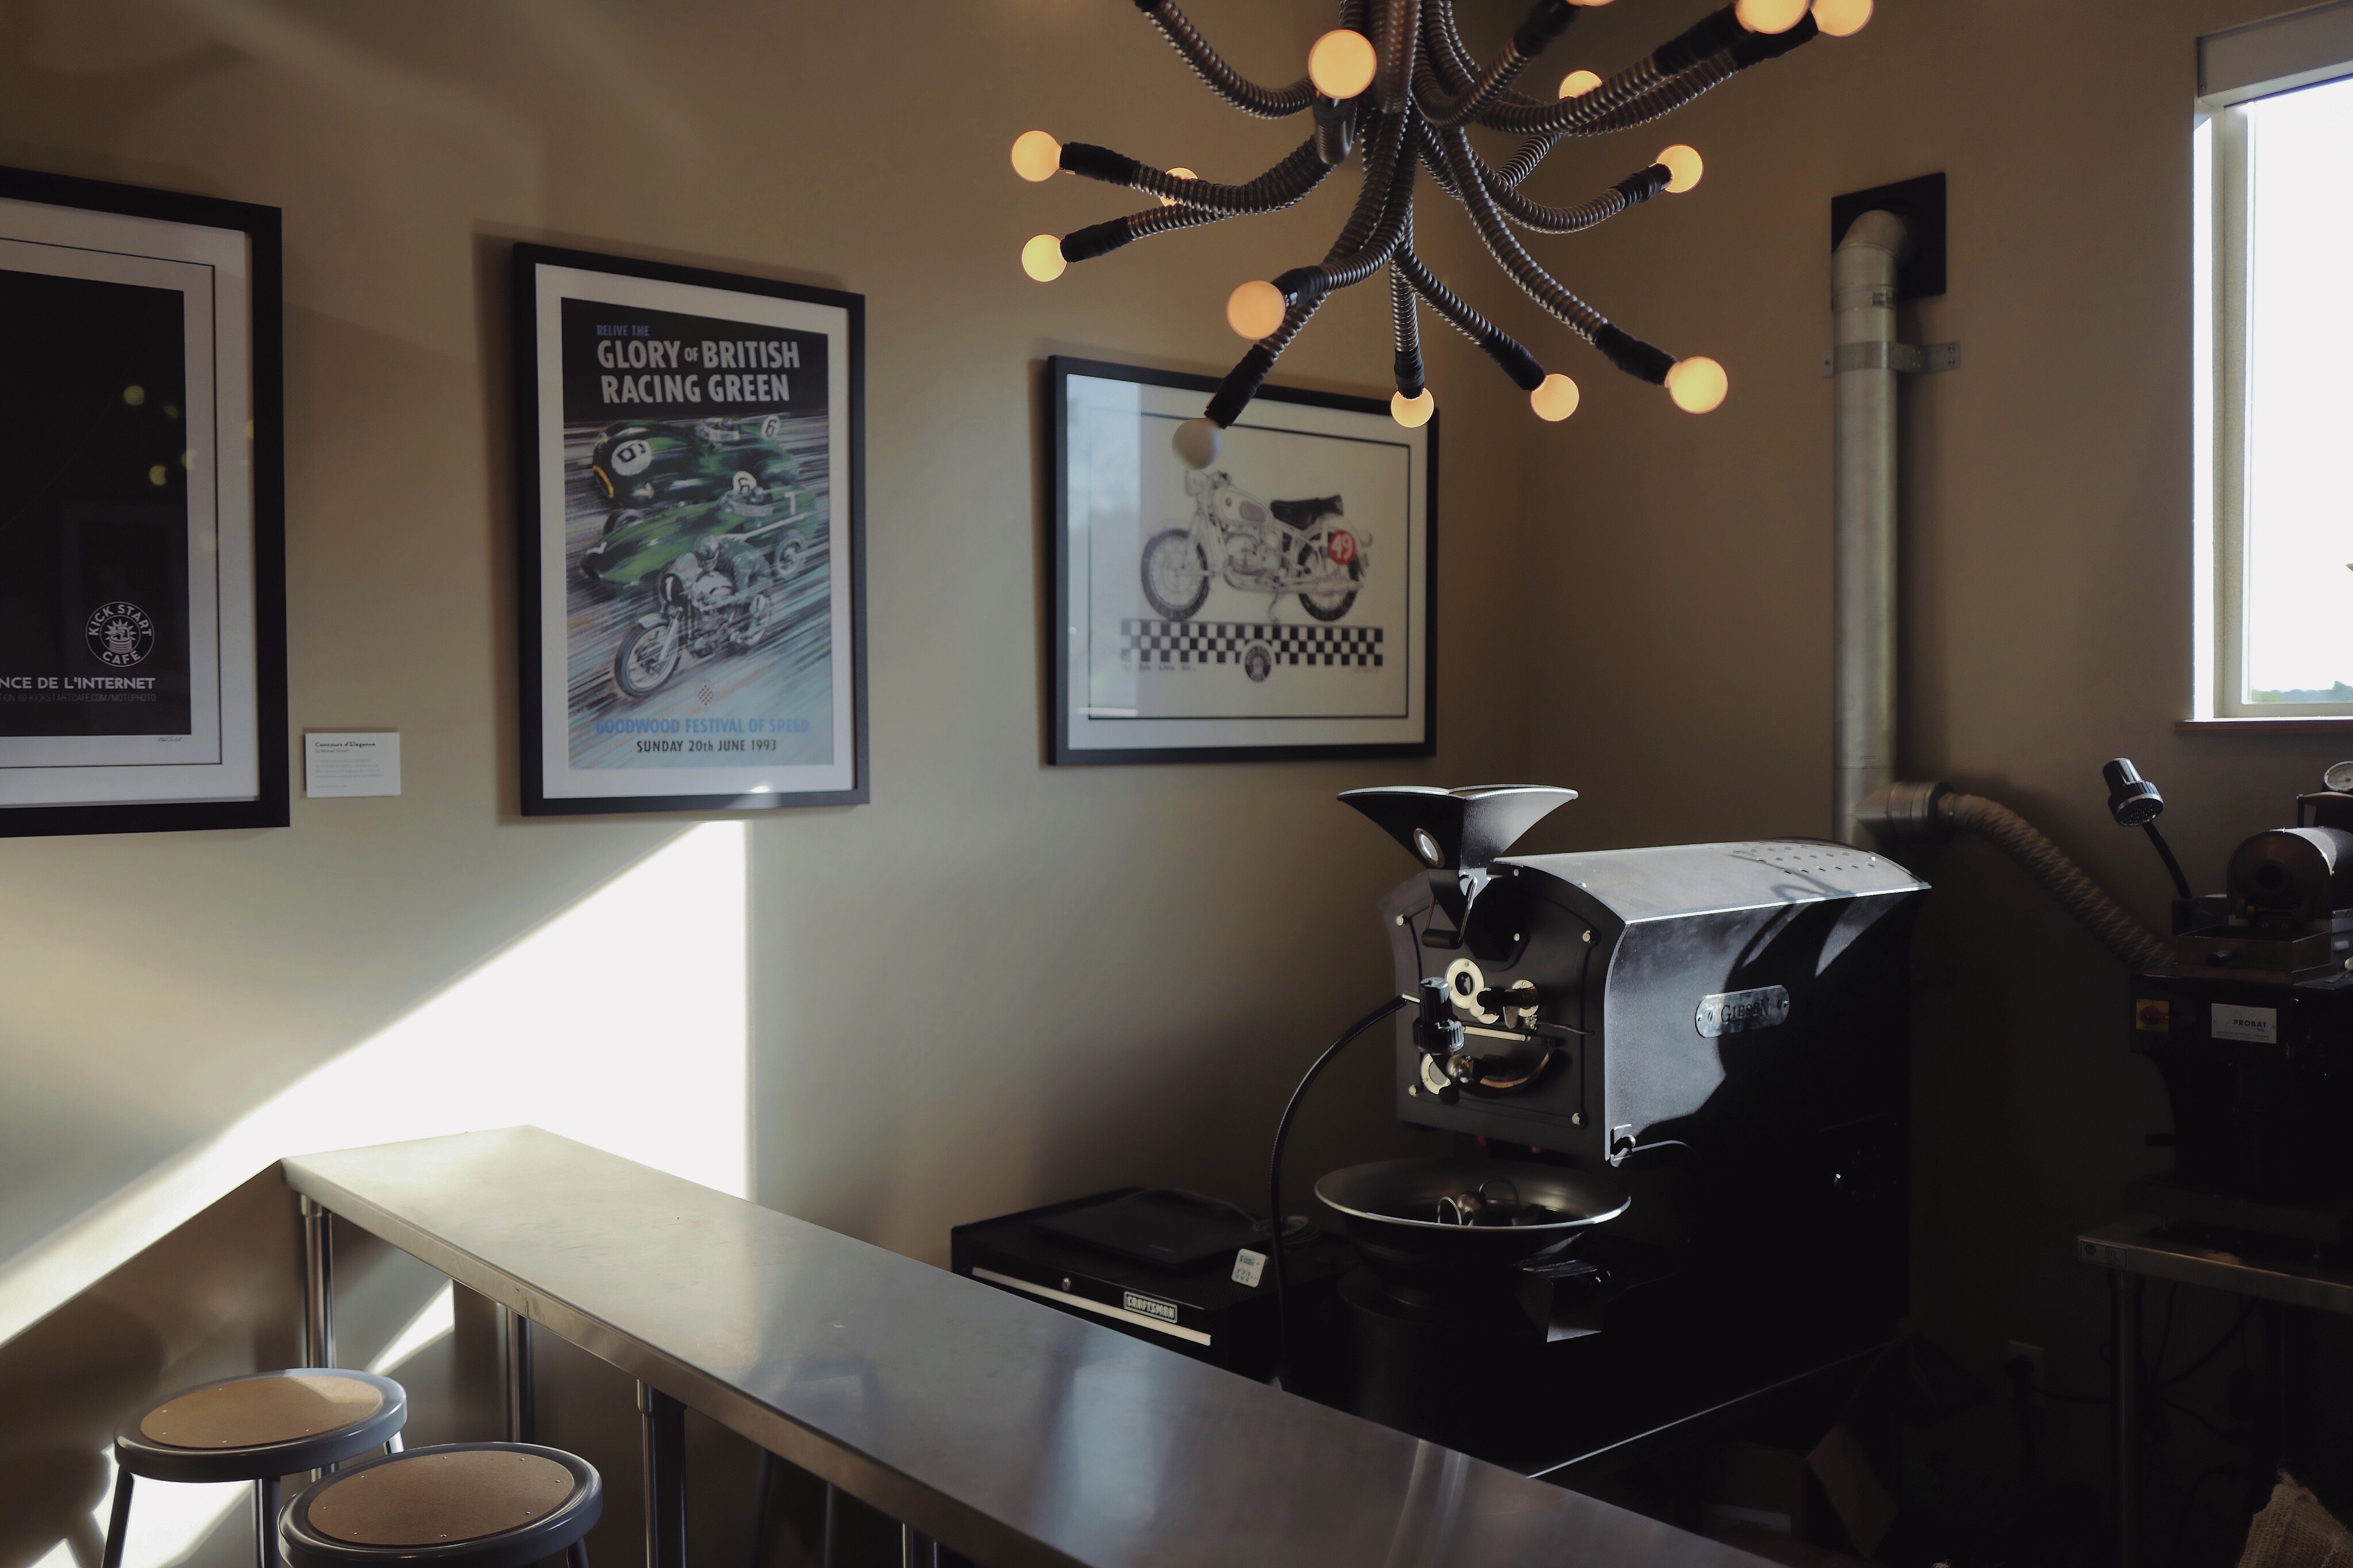
restaurant, home, living room, room, lighting, interior design, design, dining room